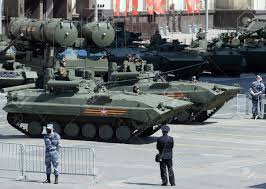
Label: BMP